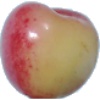
Label: Cherry Rainier 1